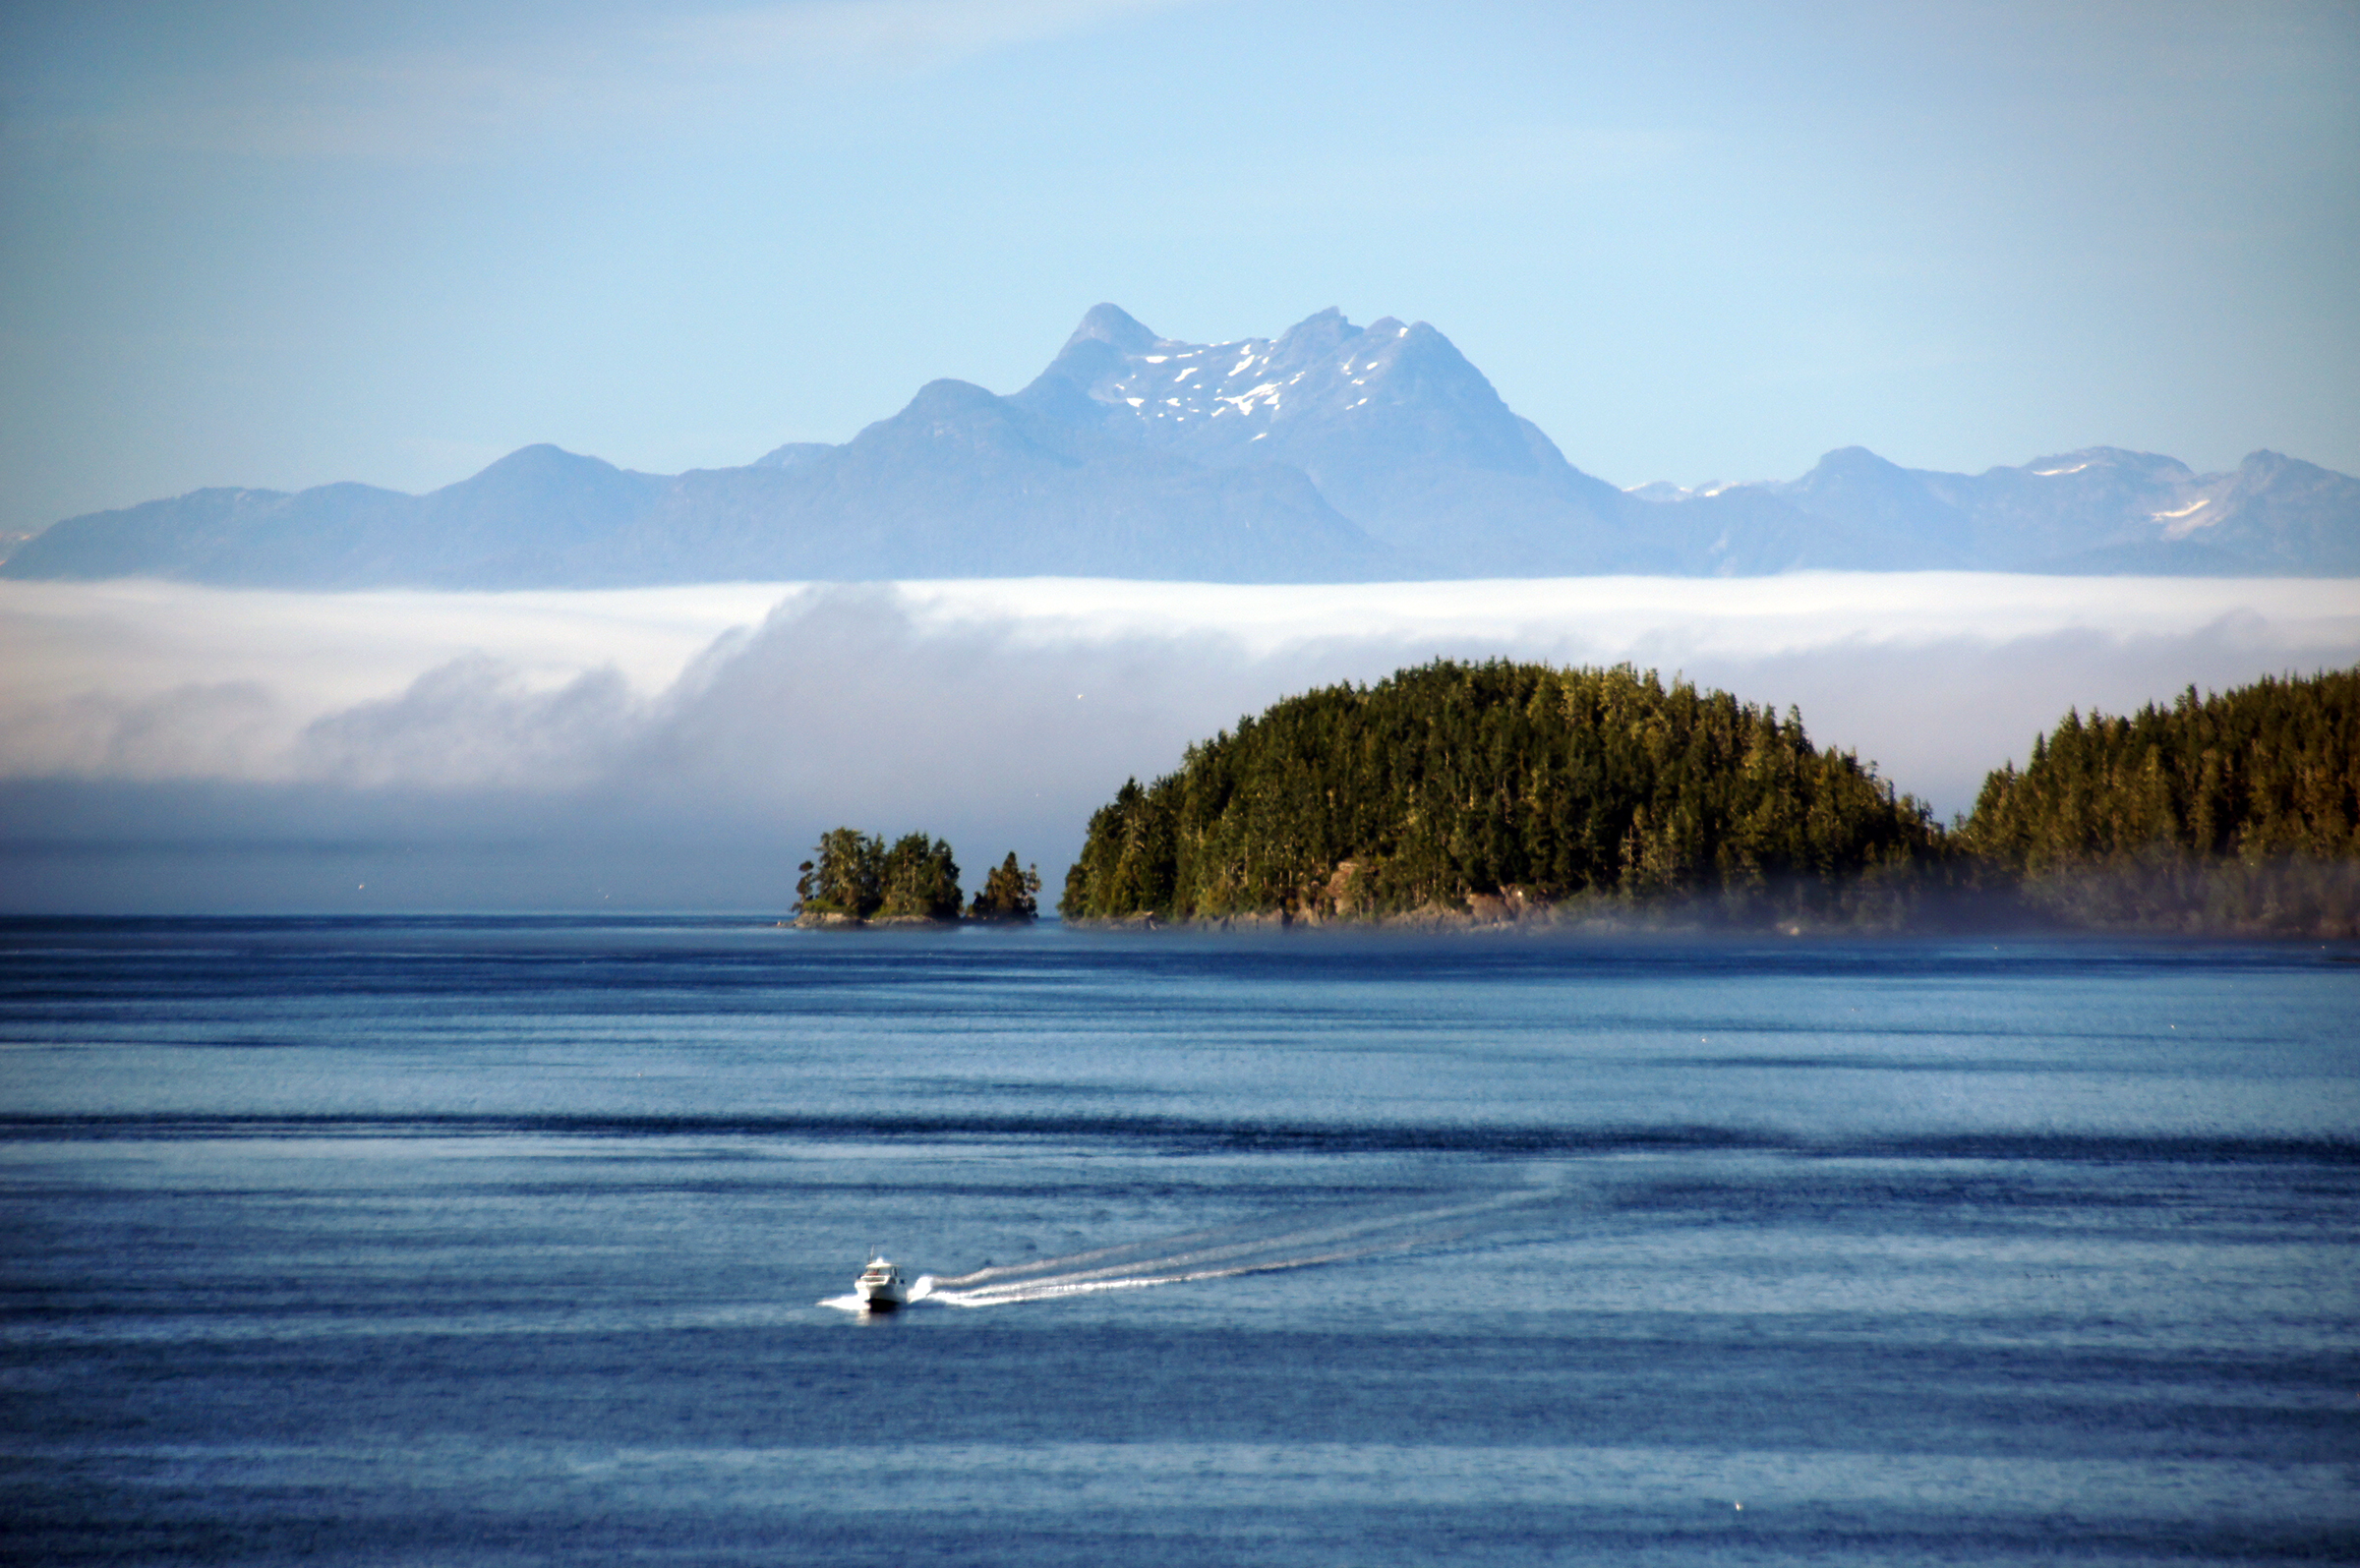
sea, coast, water, nature, ocean, horizon, mountain, snow, cloud, sunrise, morning, shore, wave, lake, dawn, dusk, reflection, vehicle, bay, fjord, reservoir, arctic, body of water, publicdomain, canada, cruisealaska, tamron18270mmpzd, insidepassagecanada, britishcolimbia, loch, landform, atmospheric phenomenon